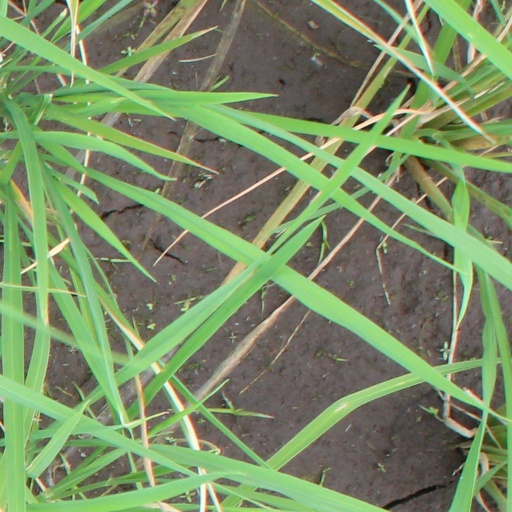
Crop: rice